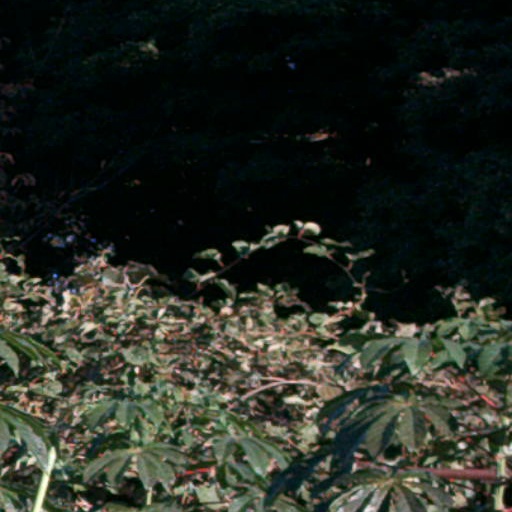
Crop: cassava